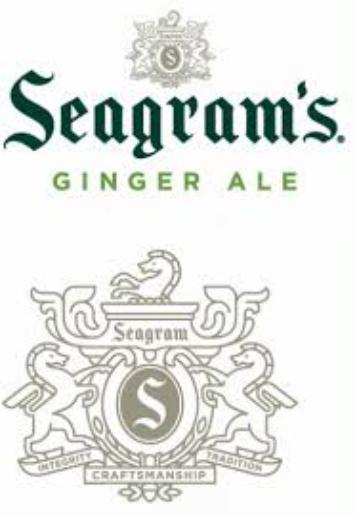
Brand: Ginger Ale
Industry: Food